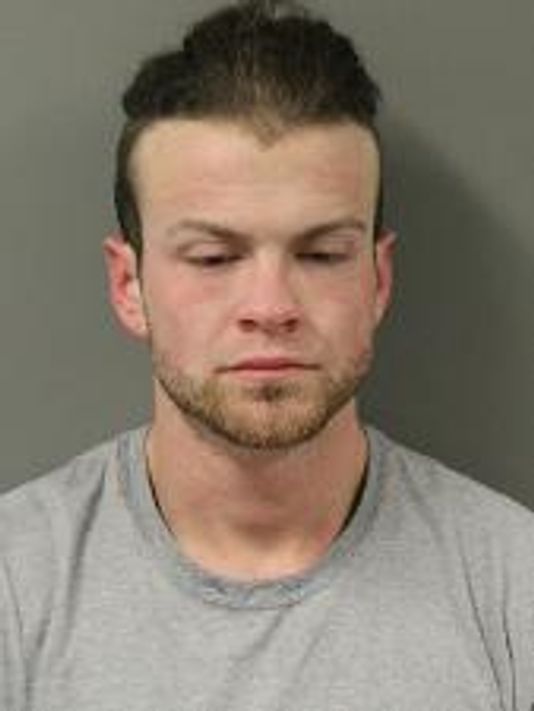
Gender: men